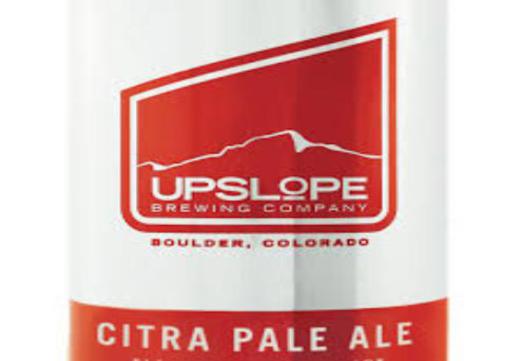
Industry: Food